Swakopmund

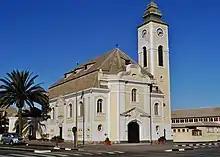
The Deutsche Evangelisch-Lutherische Church in the centre of Swakopmund, Namibia.

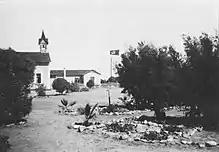
Mission Church and building of the Rheinische Missionsgesellschaft in 1938 near a visible Nazi German flag.

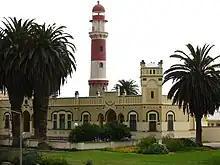
Swakopmund Lighthouse

Captain Curt von François founded Swakopmund in 1892 as the main harbour for the Imperial German colony—the natural deep-sea harbour at Walvis Bay belonged to the British. The founding date was on August 8 when the crew of gunboat erected two beacons on the shore. Swakopmund was chosen for the availability of fresh water and a relatively easy connection into the centre of the South West African territory, particularly Otjimbingwe and Windhoek. Other sites such as Sandwich Harbour and Cape Cross were found unsuitable due to dune belts that block the way to the hinterland.